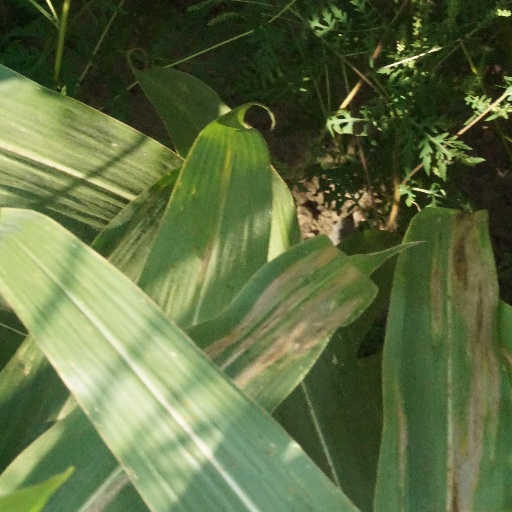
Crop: maize; corn